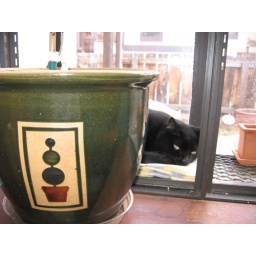
Moonbeam in the window box